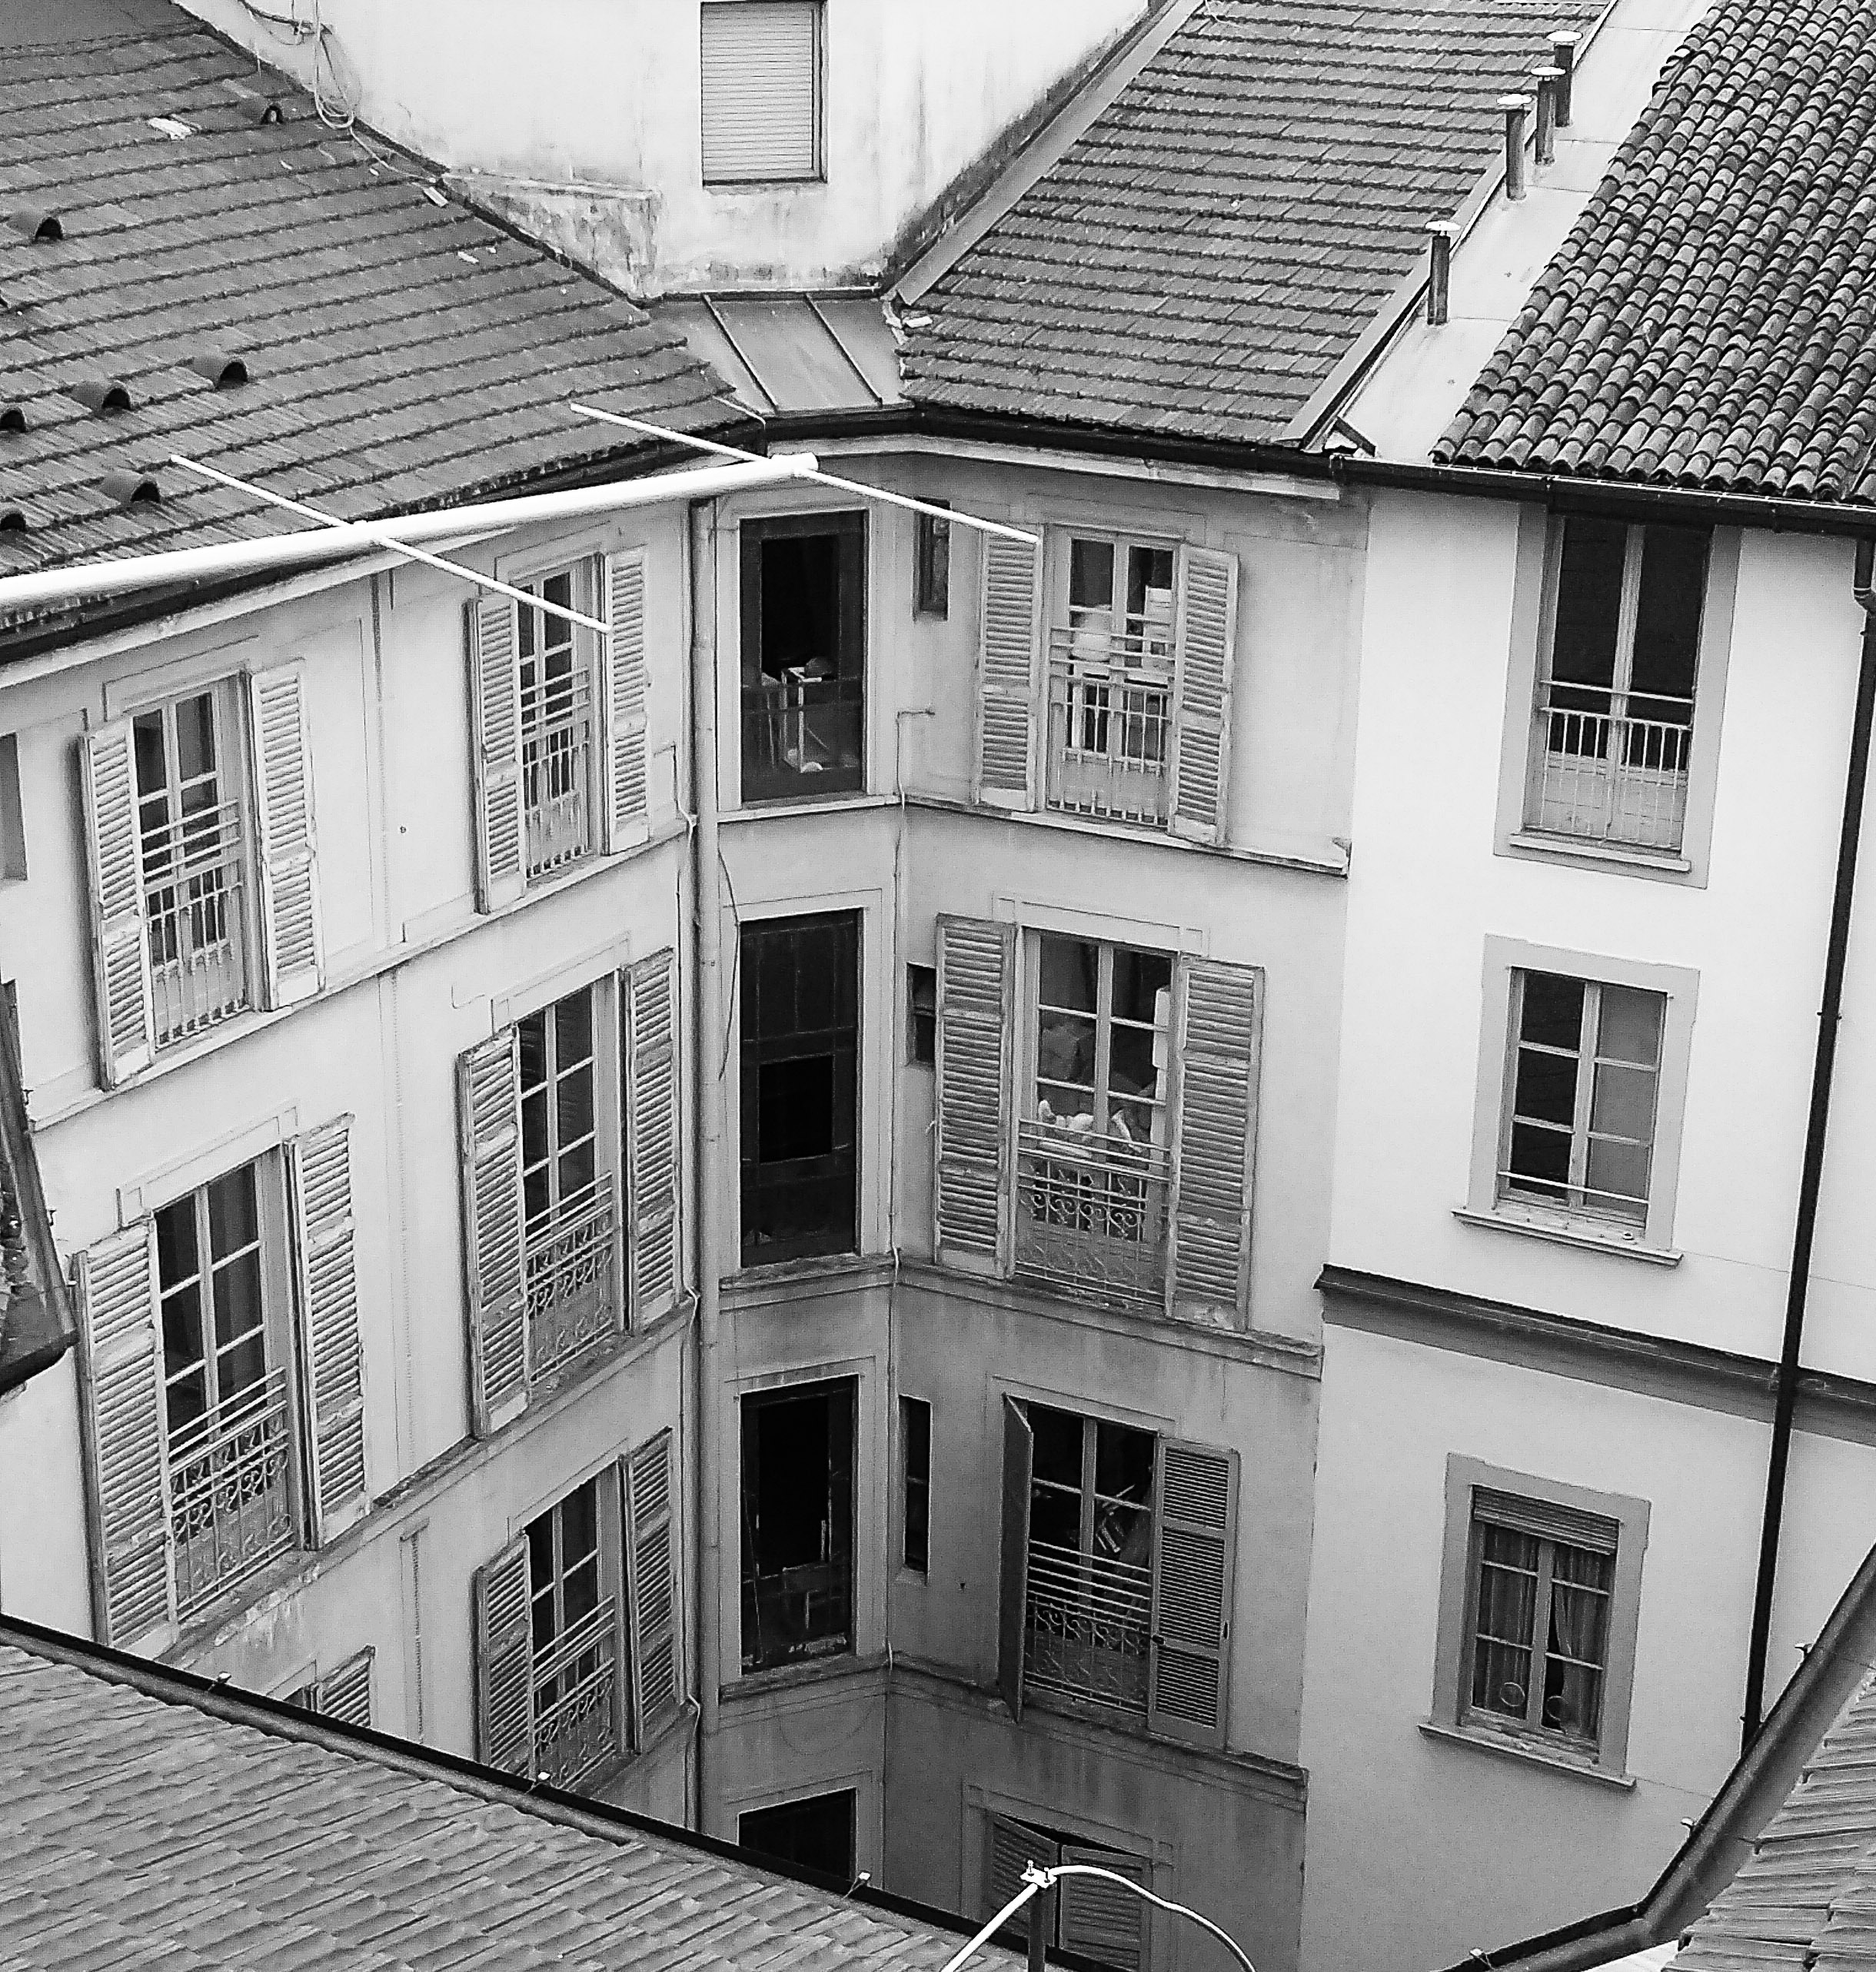
black and white, architecture, road, white, street, house, window, roof, alley, home, balcony, facade, black, monochrome, courtyard, palazzo, milan, shape, roofs, neighbourhood, urban area, monochrome photography, residential area